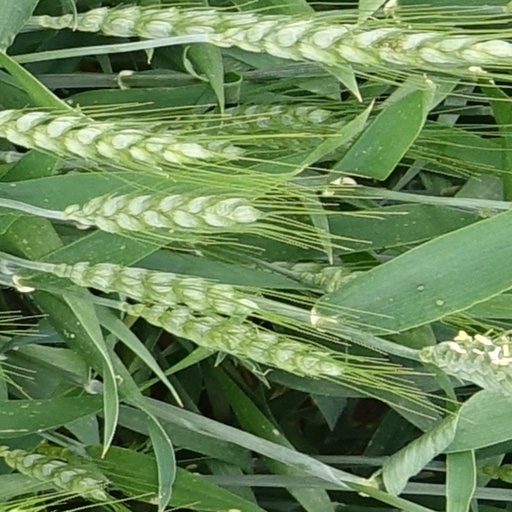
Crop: wheat